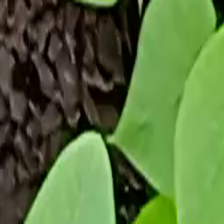
Weed species: Obscure_morning _glory(Ipomoea obscura)